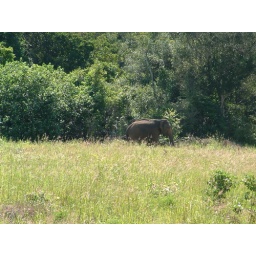
This lone bull elephant was spotted in Somawathi Chaithiya National Park on our way to Seruwawila.